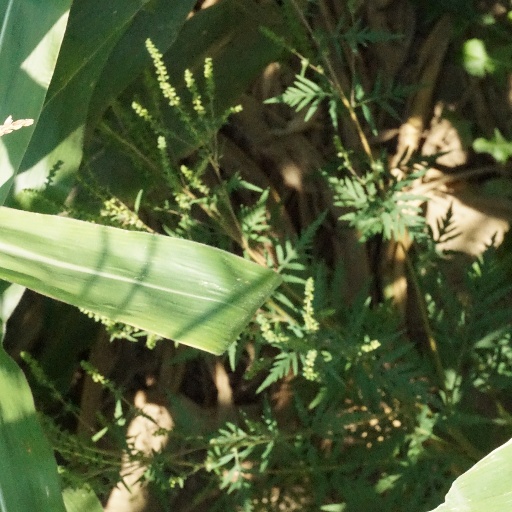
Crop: maize; corn